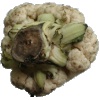
Label: cauliflower